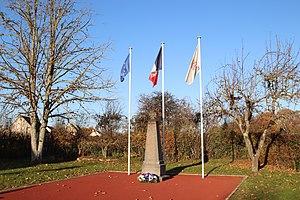
Monument aux morts à la Chapelle-Royale en France.
Chapelle-Royale est une commune française située dans le département d'Eure-et-Loir en région Centre-Val de Loire.